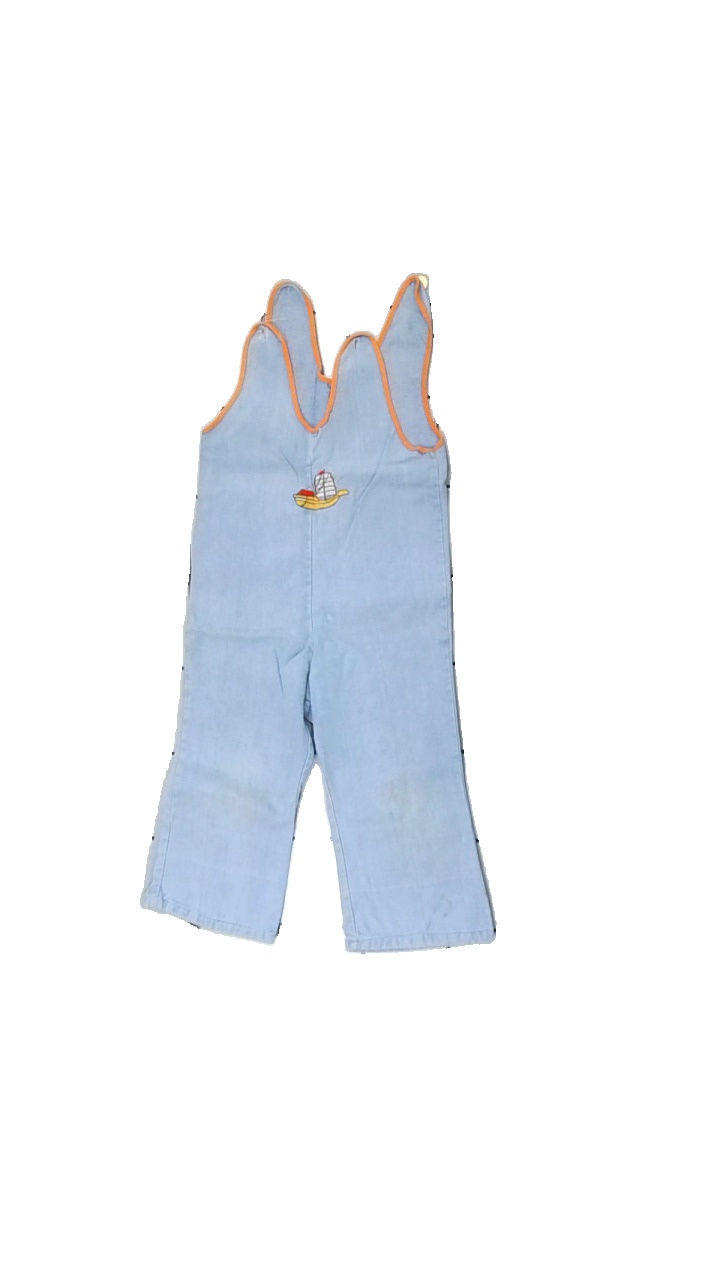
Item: Trousers (Children)
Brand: Missing
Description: byxdress i jeans med broderad båt fram. fläck på knä och saknar knapp vid axlarna
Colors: Blue, Orange, Yellow, Multicolor
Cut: Regular
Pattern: Embroidered
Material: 100% cotton
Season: All
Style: Denim
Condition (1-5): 2
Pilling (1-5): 5
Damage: fläck på knä
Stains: Minor
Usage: Export
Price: <50